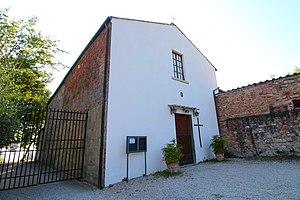
L'abbaye San Pietro a Cerreto est une ancienne abbaye camaldule dont les bâtiments se trouvent en Italie, à Gambassi Terme, dans la province de Florence, à quelques kilomètres de la rivière Elsa.